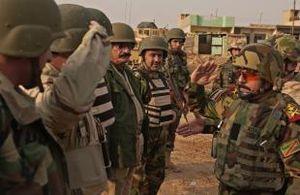
Mossoul est la seconde ville d'Irak par son importance, chef-lieu de la province de Ninive, en Haute Mésopotamie, dans le Nord du pays.